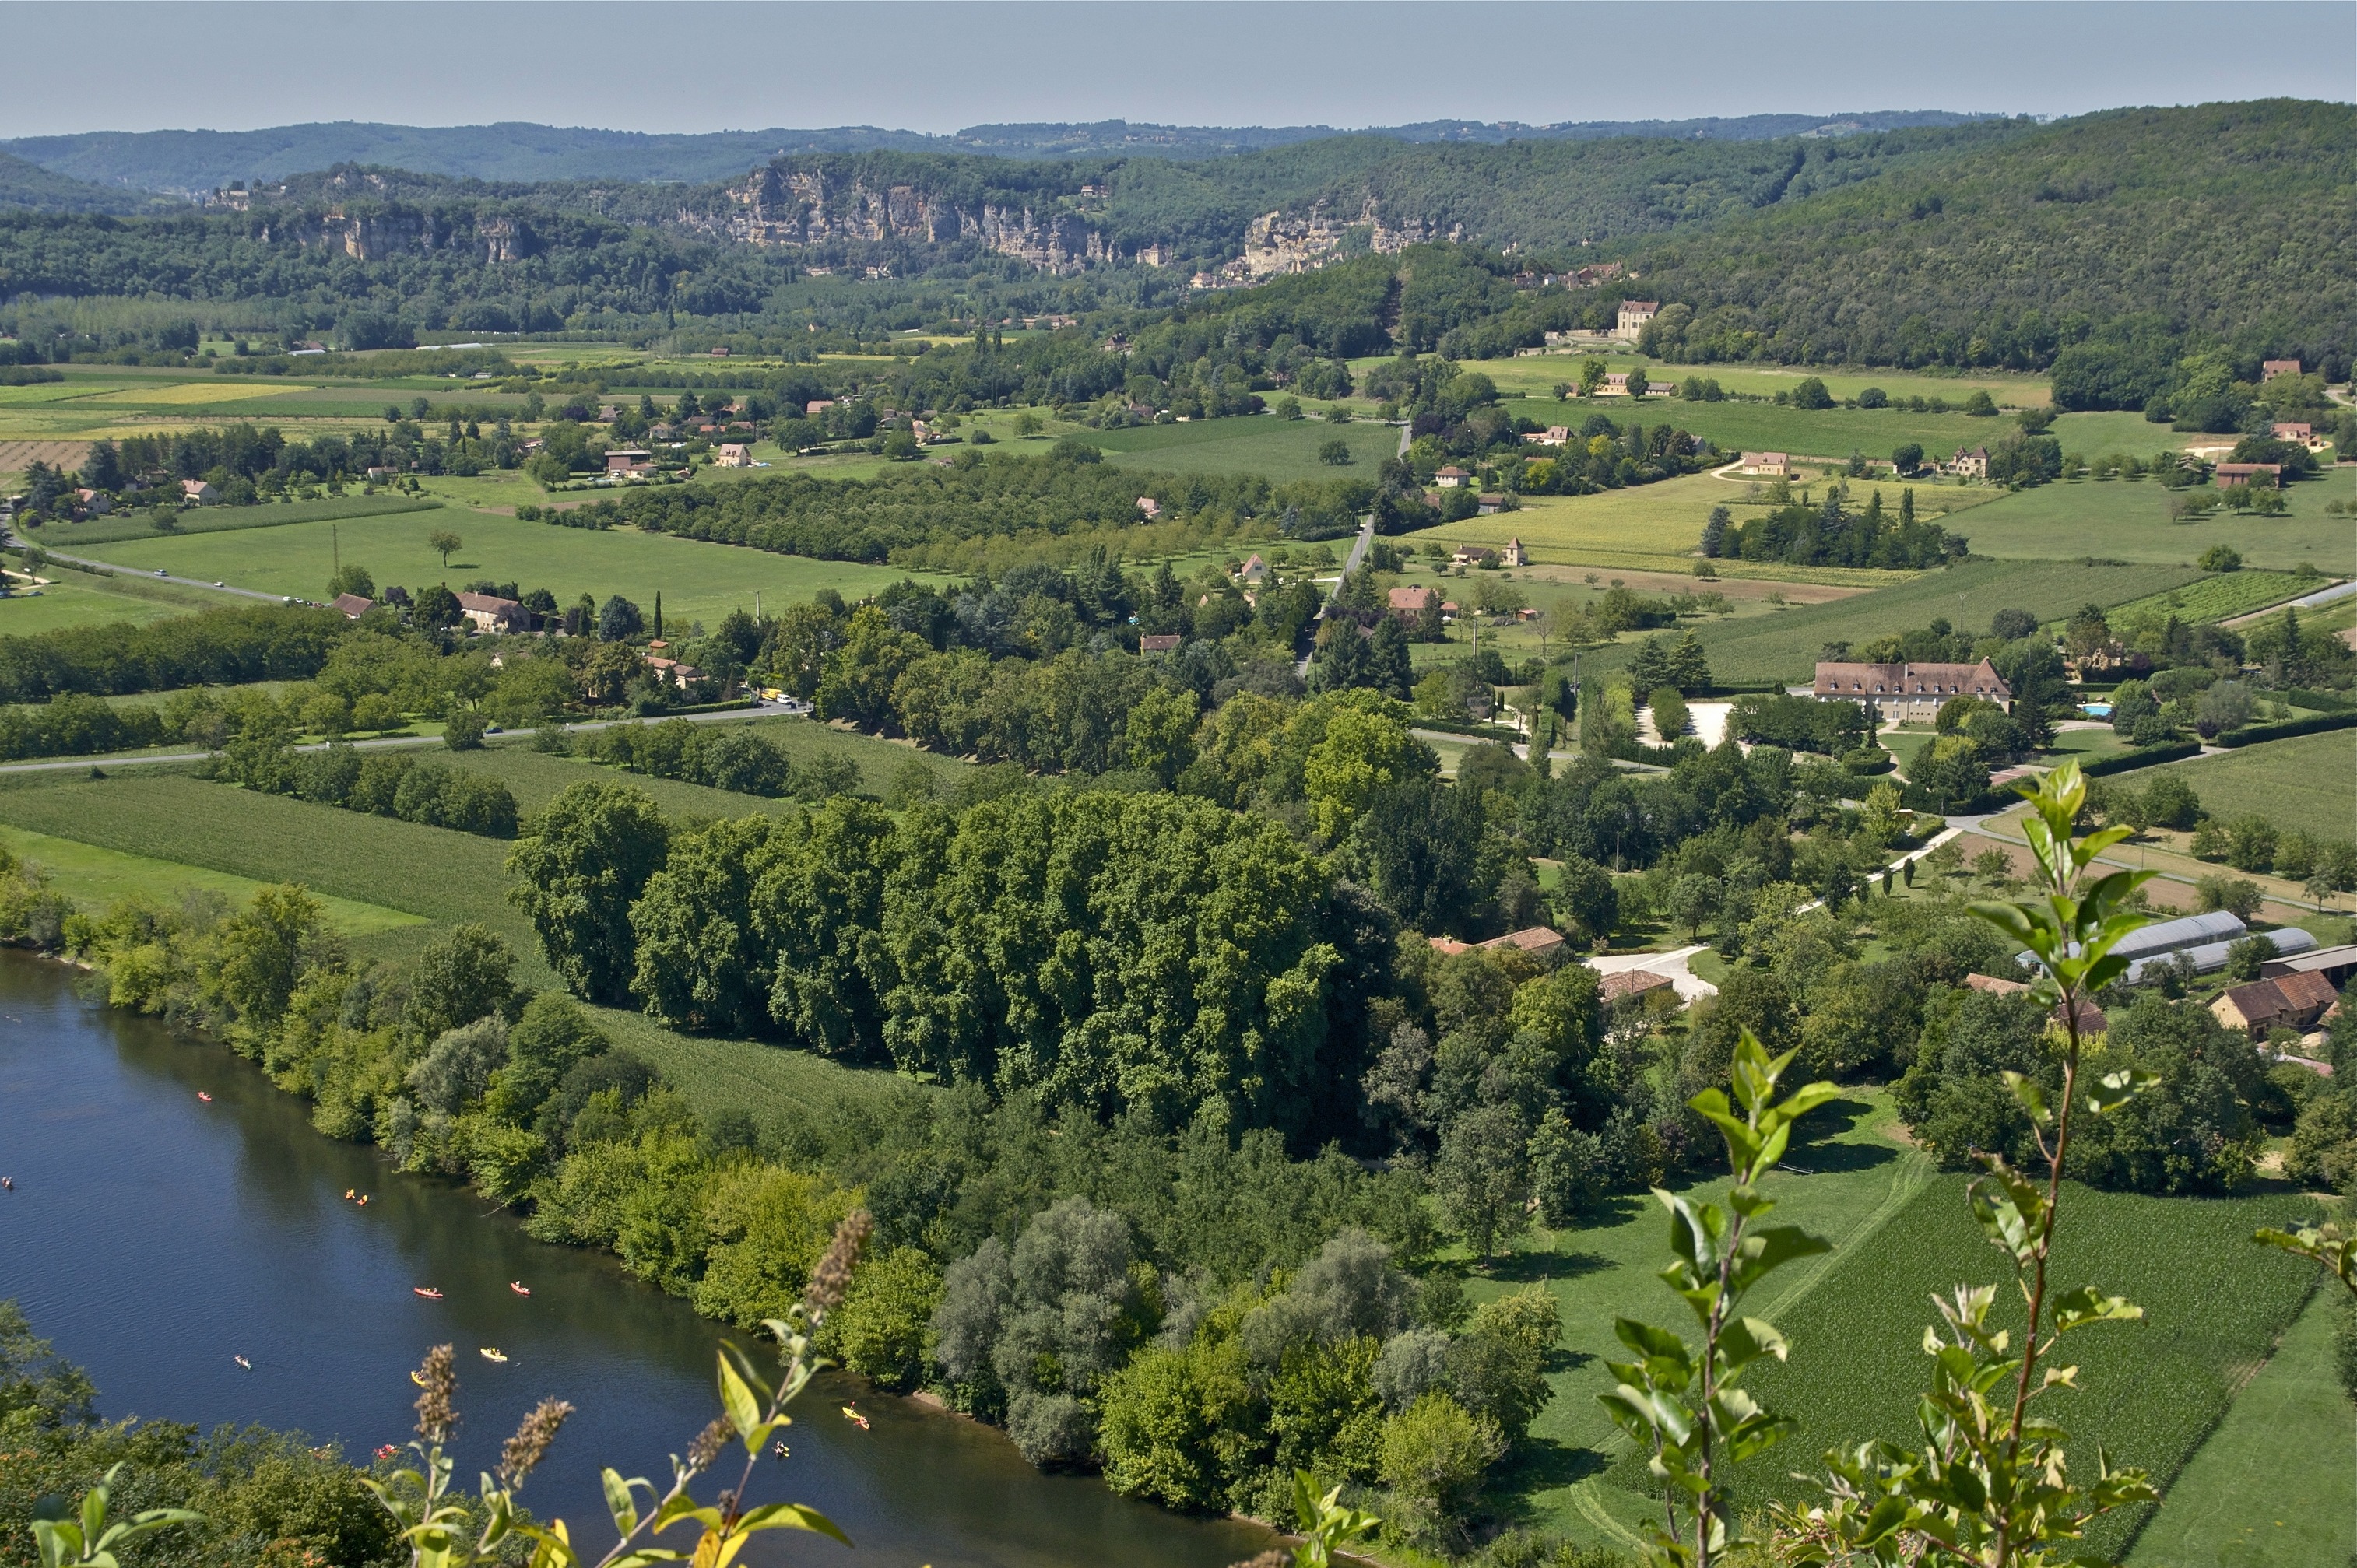
landscape, tree, water, nature, forest, mountain, sky, farm, countryside, hill, river, mountain range, country, summer, village, france, rural, spring, scenic, reservoir, agriculture, trees, woods, outside, clouds, fields, buildings, mountains, homes, houses, boats, plateau, beautiful, vista, estate, dordogne, rural area, bird's eye view, aerial photography, residential area